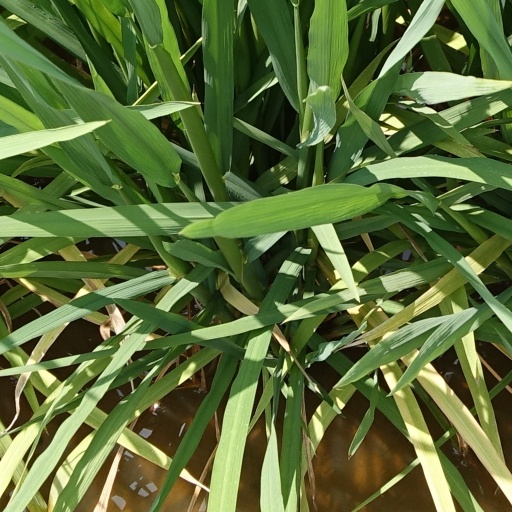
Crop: rice